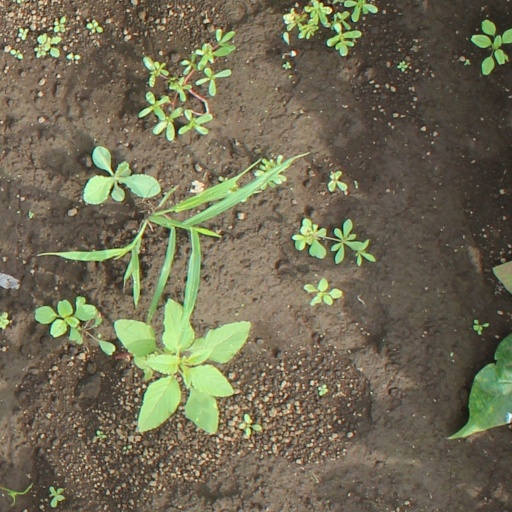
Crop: soybean